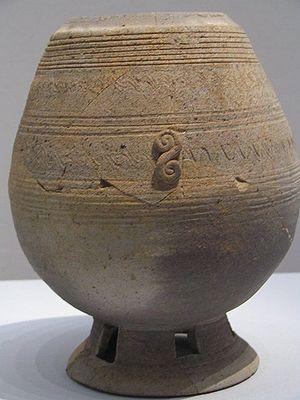
La céramique coréenne apparait vers 10 000 avant notre ère, dans des cultures du Paléolithique ou opérant la transition entre Paléolithique supérieur et néolithisation. Il s'agit, ensuite, au Néolithique, de formes simples, aux légers reliefs qui facilitent la préhension. Bien avant la constitution des premiers royaumes, l'espace culturel coréen était en relation avec ses voisins et des similitudes dans les céramiques peuvent en témoigner dès cette époque lointaine.
Dans l'histoire de la Corée, Gaya est une confédération de chefferies de la vallée du Nakdong. Elle s'est créée au IVᵉ siècle à partir de la confédération de Byeonhan de l'époque Samhan, puis a été absorbée par Silla, l'un des Trois Royaumes de Corée au VIᵉ siècle.